Translation

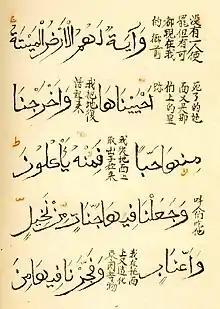
Chinese translation, verses 33–34 of "Quran"'s "surah" (chapter) 36

The 19th century brought new standards of accuracy and style. In regard to accuracy, observes J.M. Cohen, the policy became "the text, the whole text, and nothing but the text", except for any bawdy passages and the addition of copious explanatory footnotes. In regard to style, the Victorians' aim, achieved through far-reaching metaphrase (literality) or "pseudo"-metaphrase, was to constantly remind readers that they were reading a "foreign" classic. An exception was the outstanding translation in this period, Edward FitzGerald's "Rubaiyat" of Omar Khayyam (1859), which achieved its Oriental flavor largely by using Persian names and discreet Biblical echoes and actually drew little of its material from the Persian original.